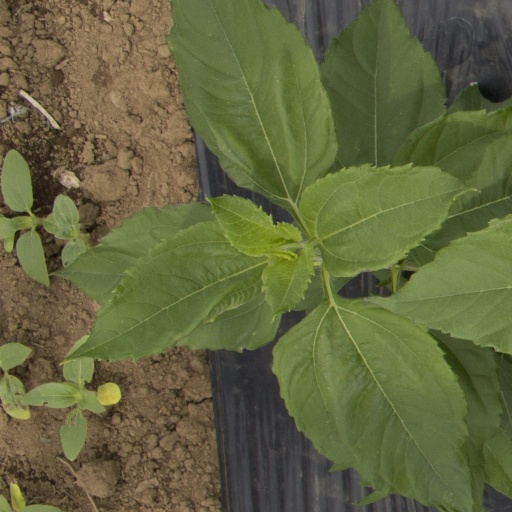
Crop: Jerusalem artichoke